Tom Chessell

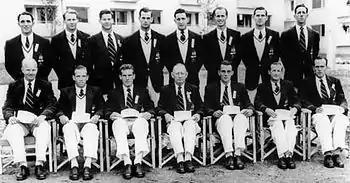
Chessell (seated 2nd from right) in the 1952 Olympic Rowing Squad

Chessell's first state selection for New South Wales came at aged 36 in 1950 in the men's senior eight contesting the King's Cup at the annual Australian Interstate Regatta. Chessell steered the 1950 New South Wales eight which won the King's Cup. He coxed further New South Wales King's Cup eights in 1951 (gold) and 1952 (silver)